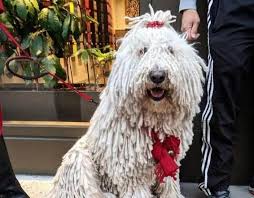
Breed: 318-n000115-komondor